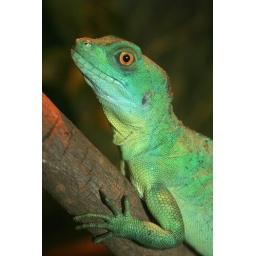
This photo was taken through the glass at alligator adventure in north myrtle beach , south carolina.